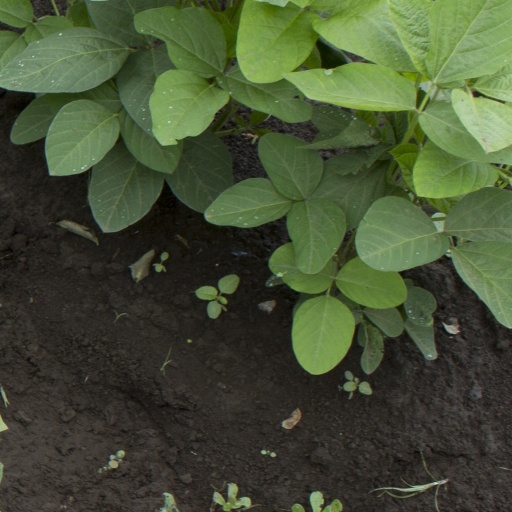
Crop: soybean